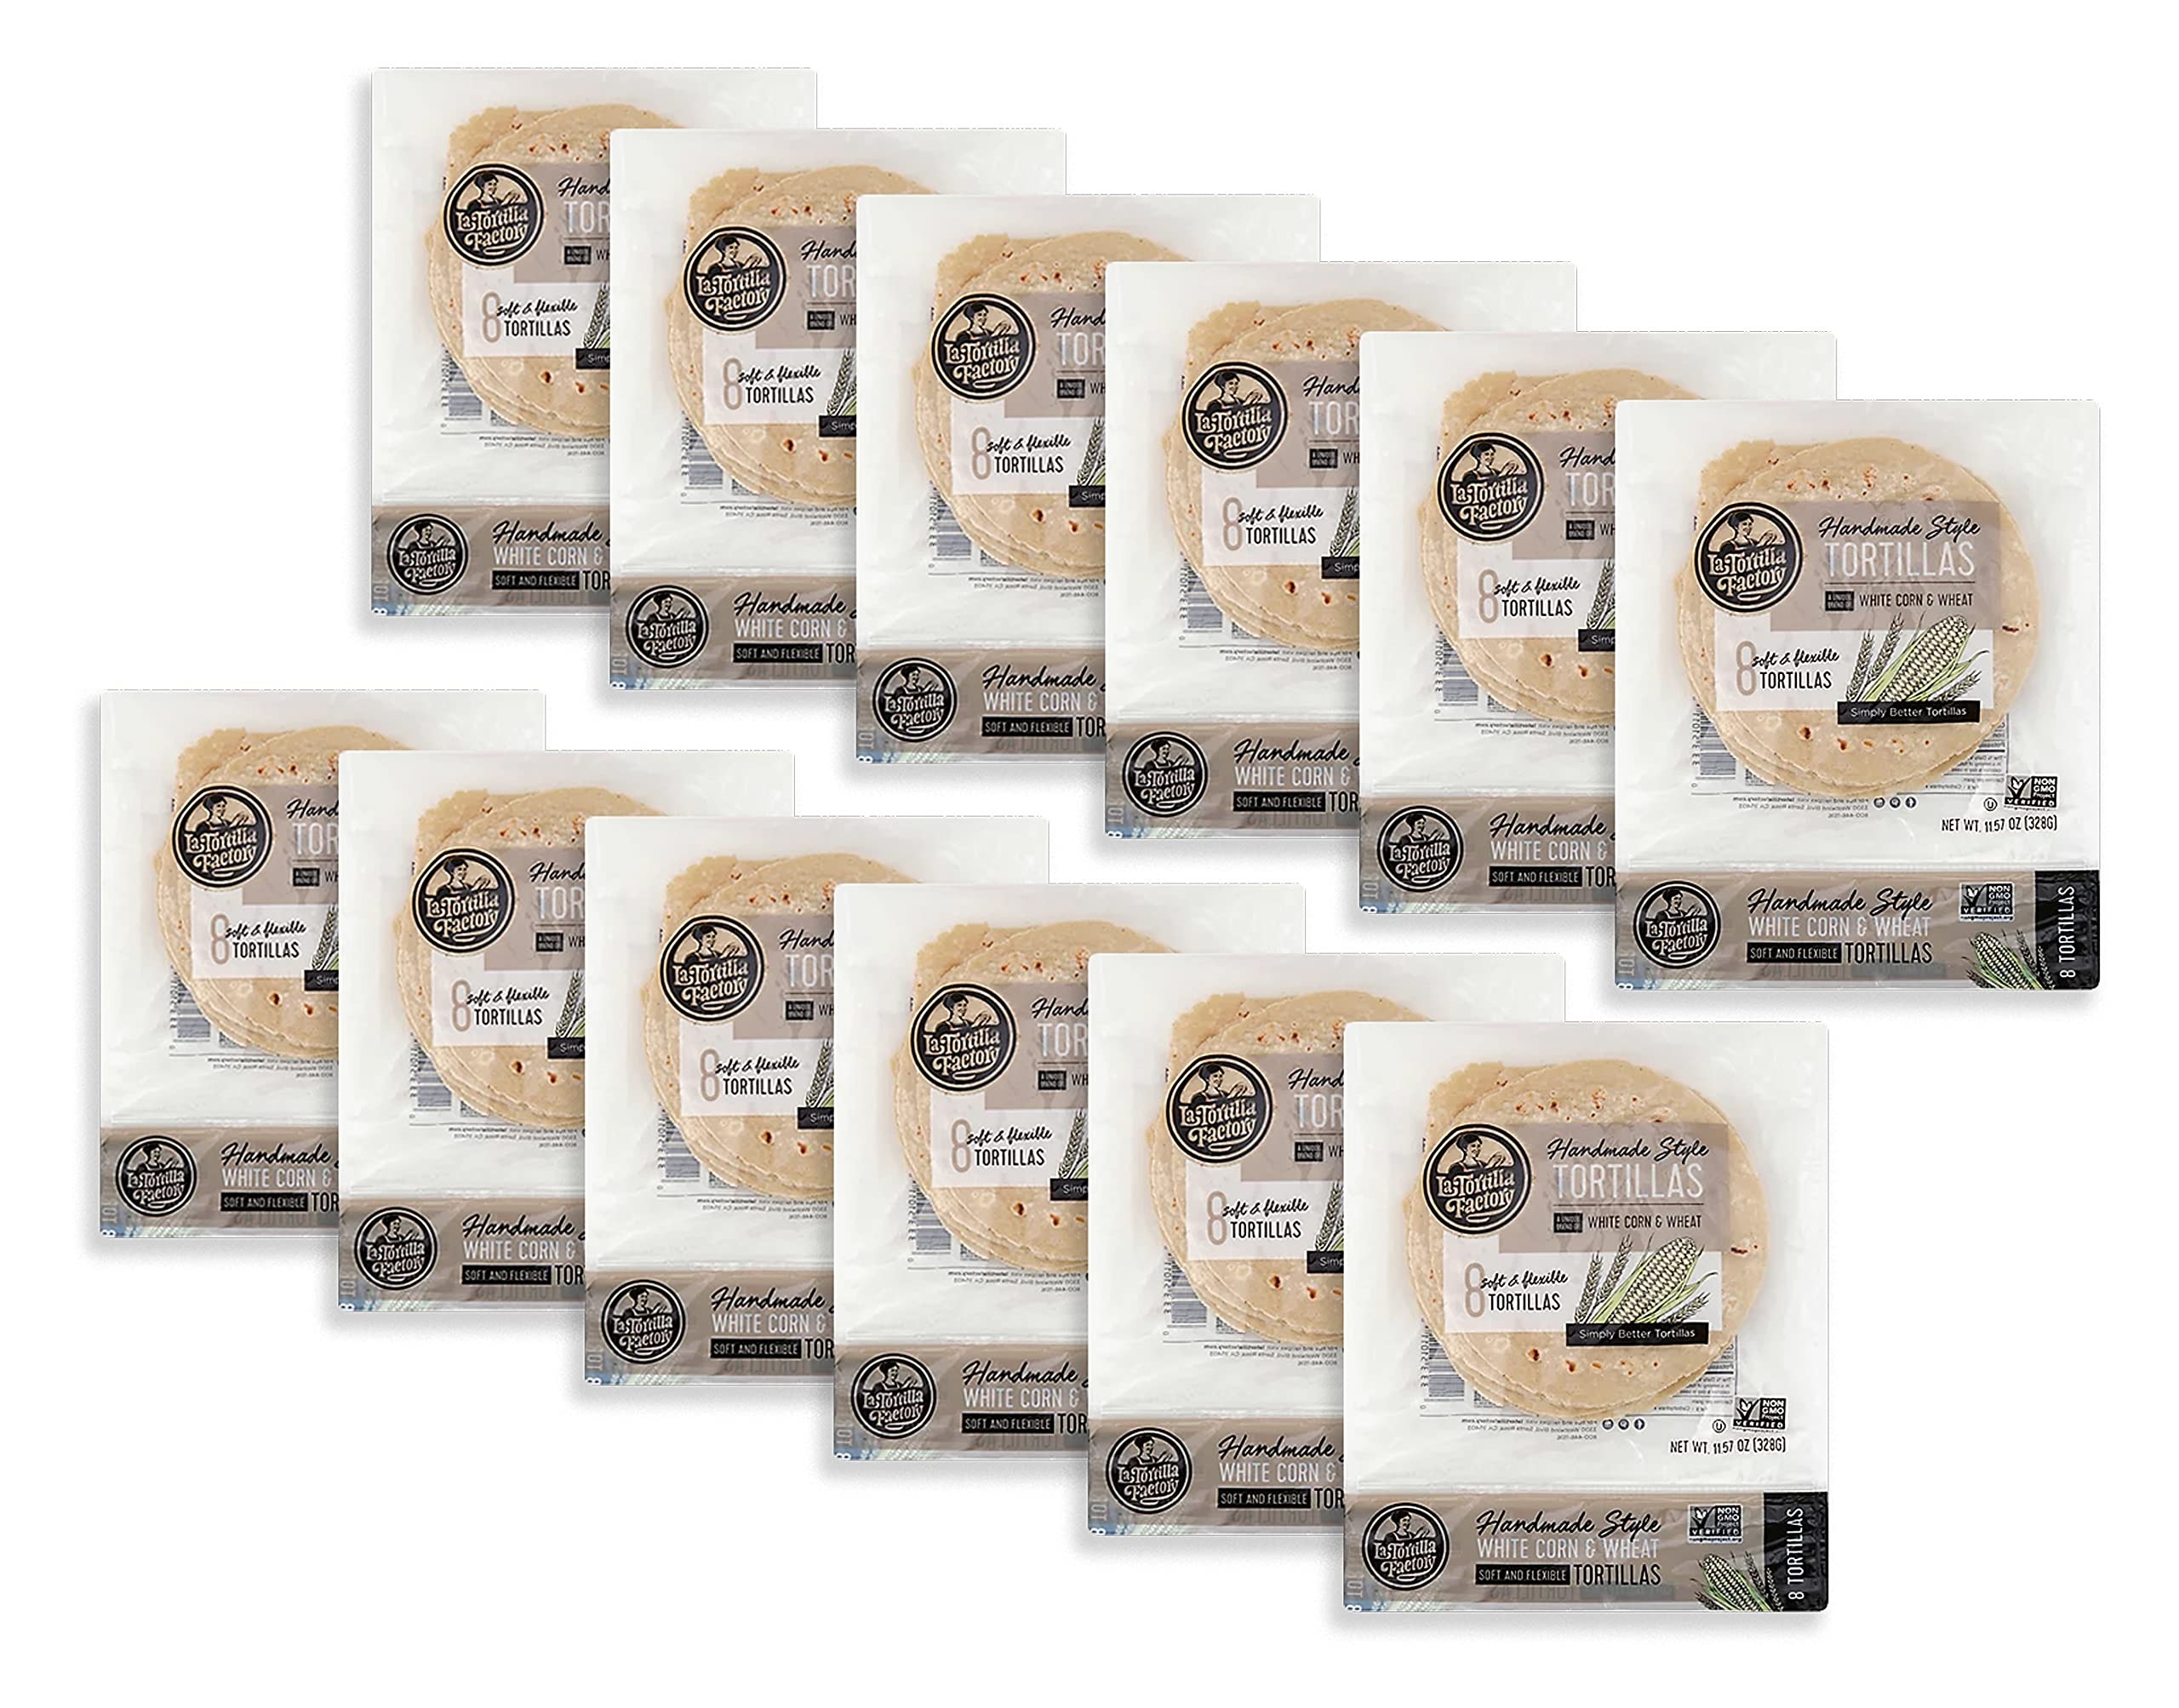
Item Name: La Tortilla Factory White Corn Whole Grain Tortillas, 11.57 Ounce (Pack of 12)
Value: 138.84
Unit: Ounce

Price: 28.68